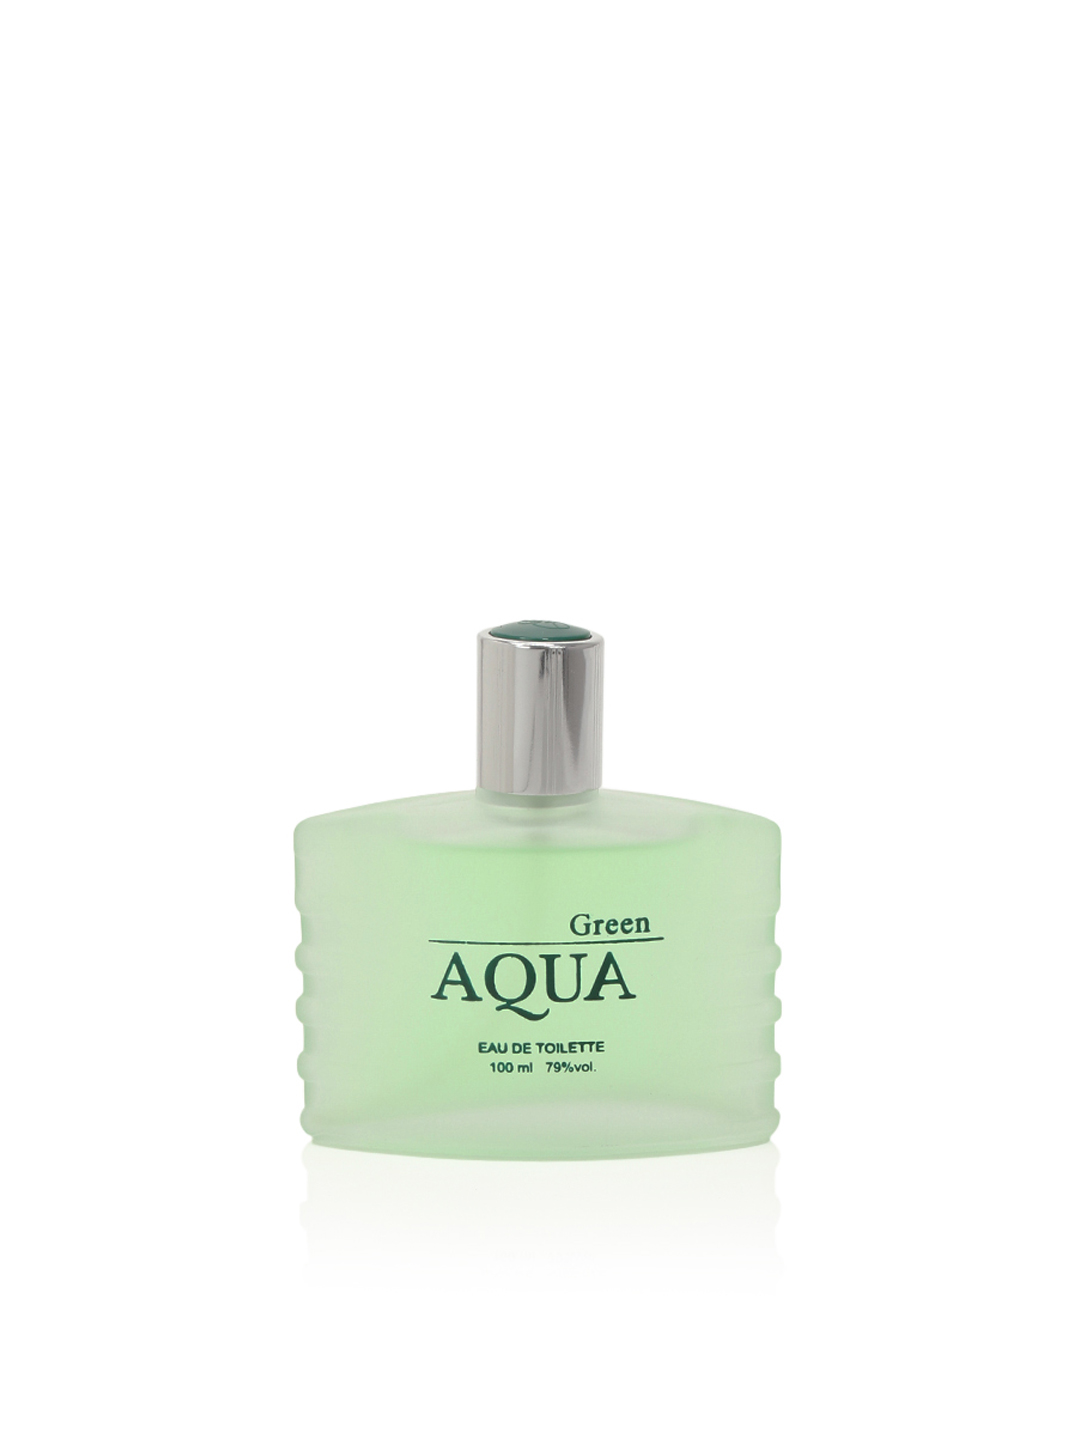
York Men Aqua Green Perfume
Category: Personal Care / Fragrance / Perfume and Body Mist
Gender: Men
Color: Green
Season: Spring 2017
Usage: Casual